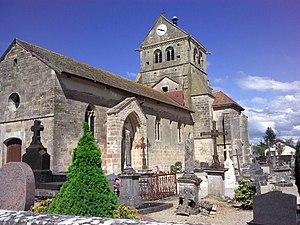
Eglise St Vrain
Saint-Vrain est une commune française, située dans le département de la Marne en région Grand Est, à l'écart des grands axes.
Cet article recense les monuments historiques de la Marne, en France.